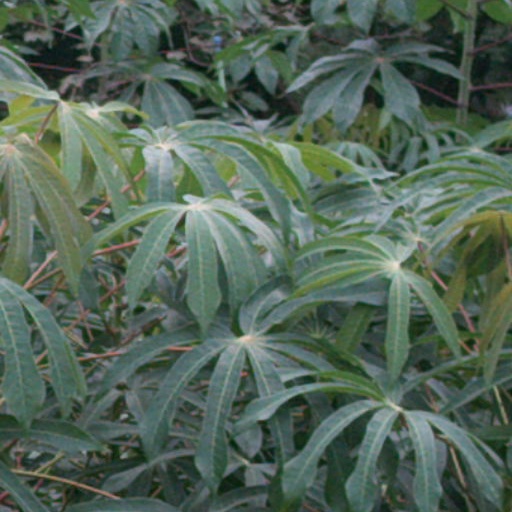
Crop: cassava